End of Green (band)

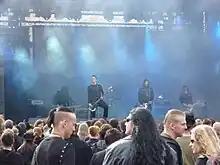
The band in 2010

The group released their debut album "Infinity" on Nuclear Blast in 1996. They have performed live with artists such as Paradise Lost, Iggy Pop, and In Extremo as well as playing at Wave-Gotik-Treffen and Wacken Open Air in 2006. On 15 August 2008, "The Sick's Sense" was released – the band's most successful record. The limited edition includes the "Sickoustic" EP, an acoustic bonus CD with four previous tracks and one new one.